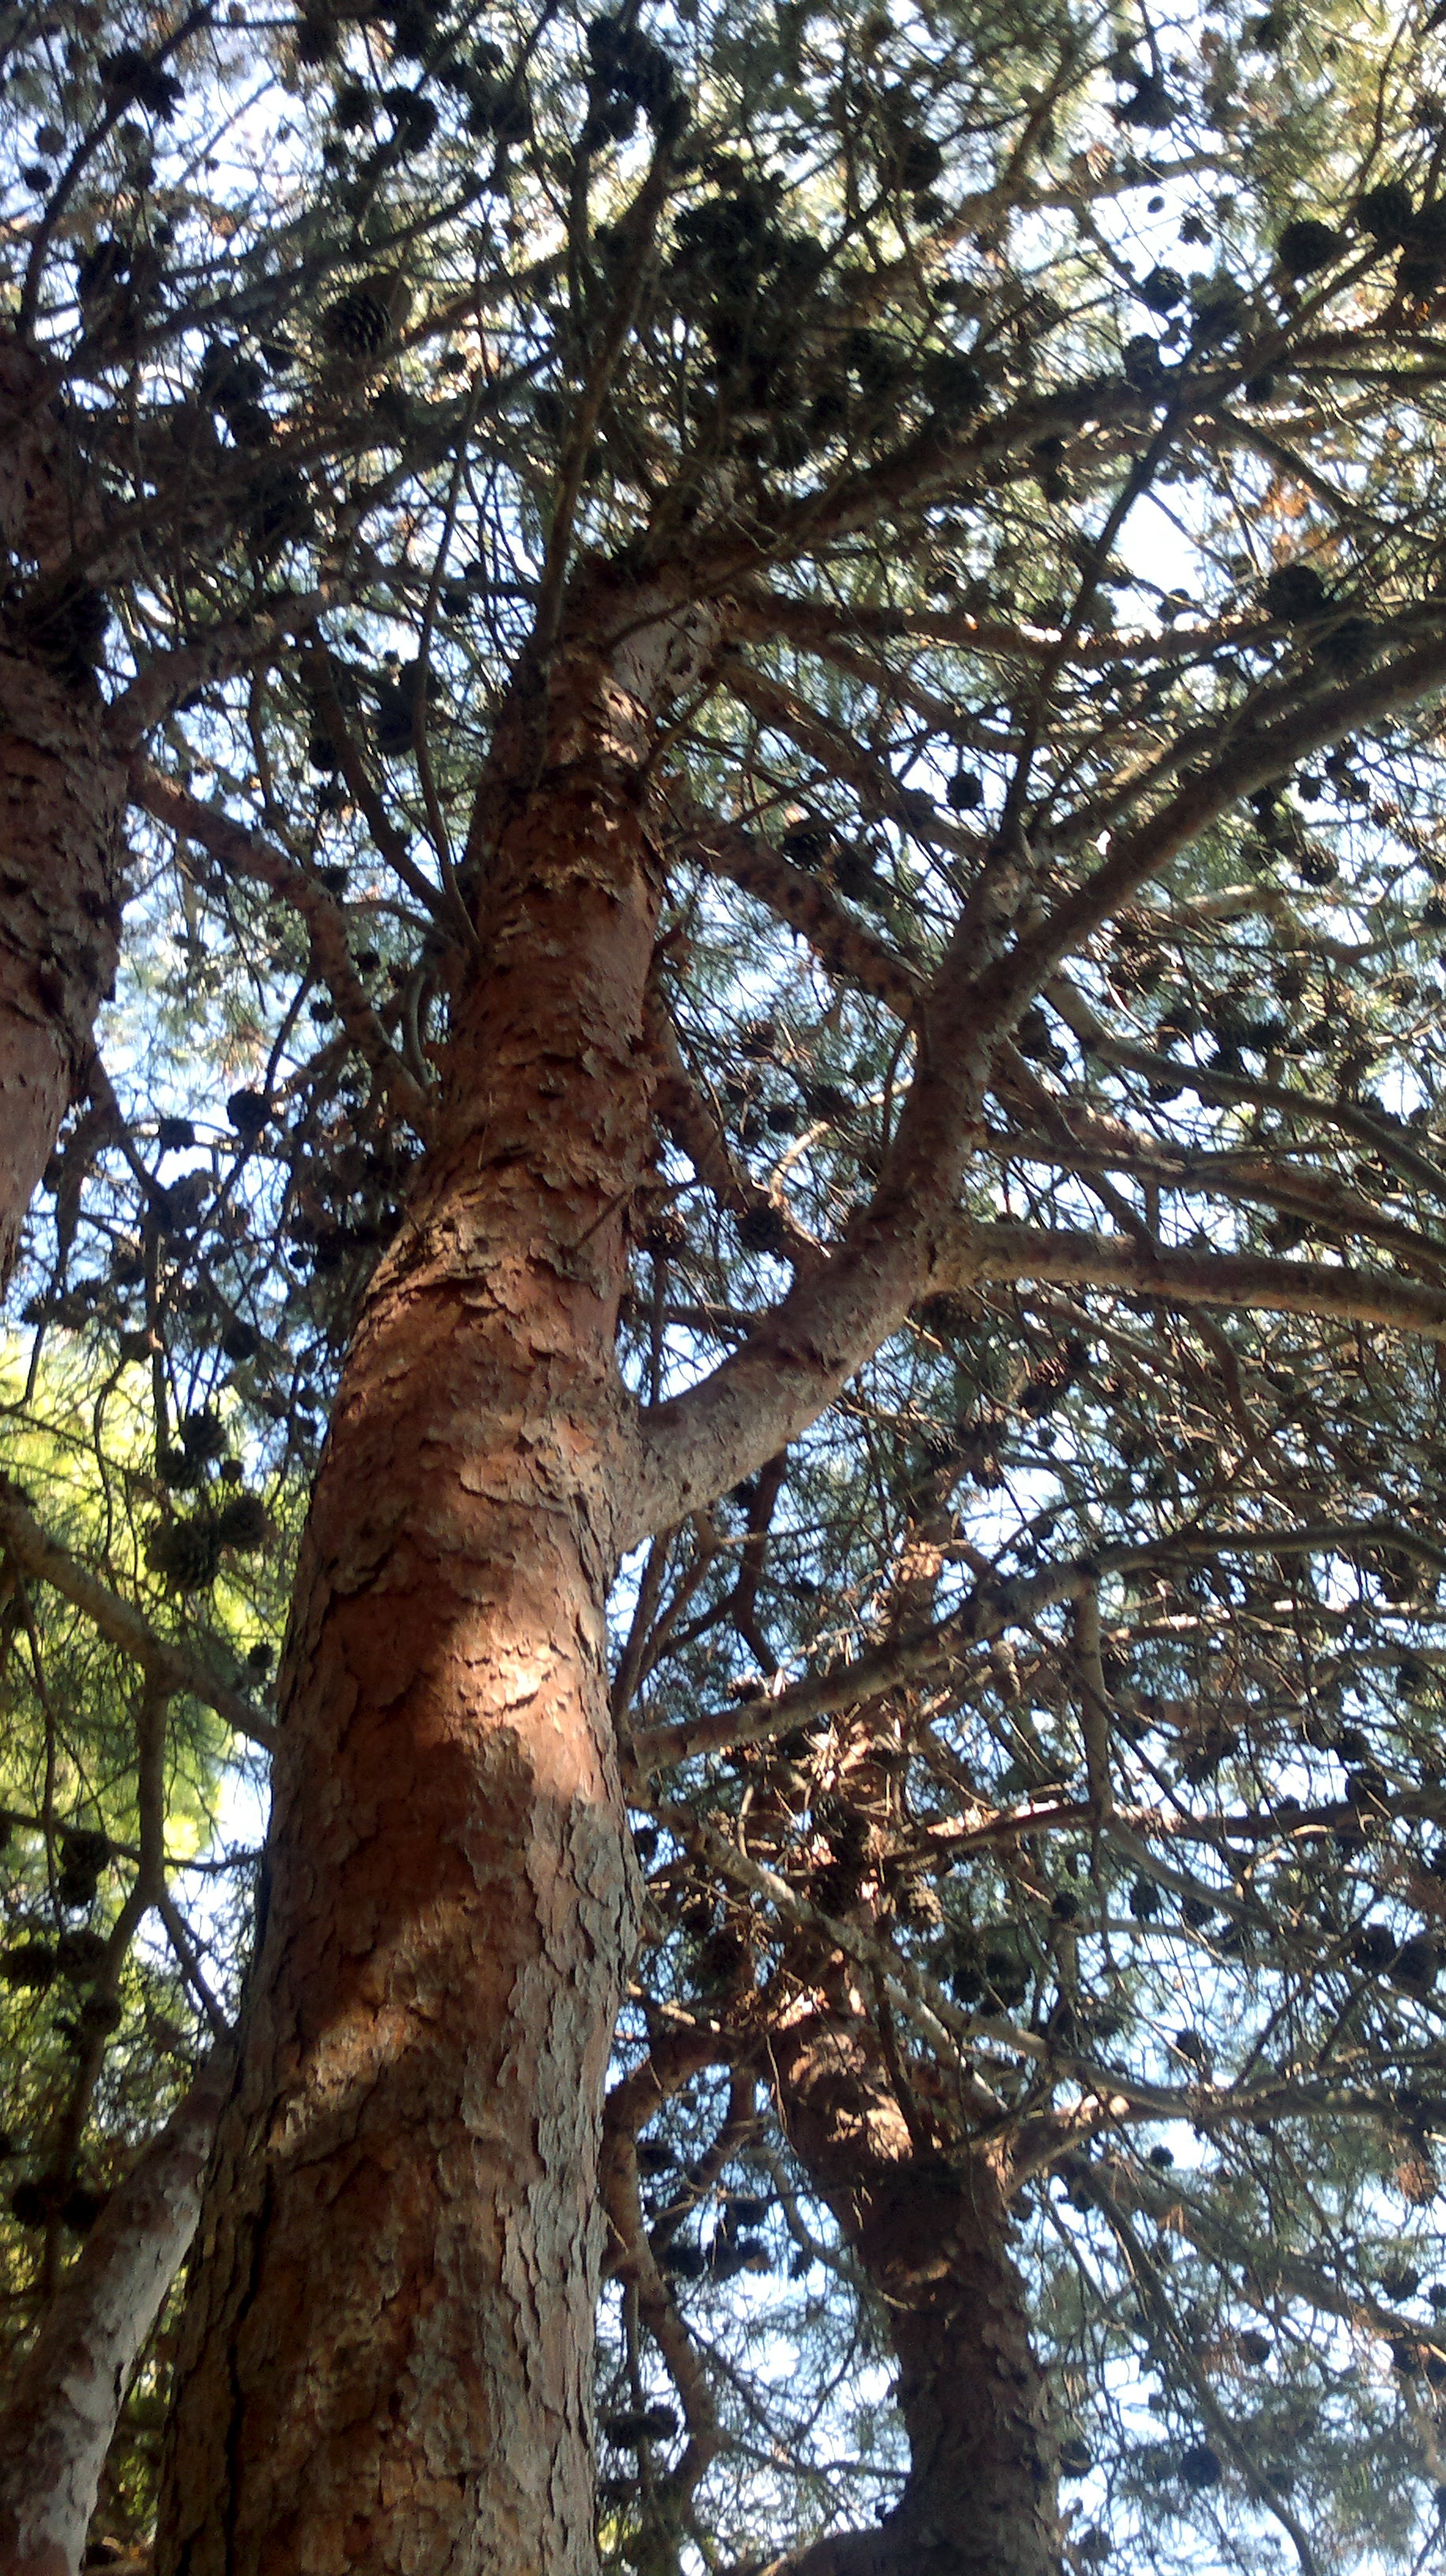
tree, forest, outdoor, branch, plant, wood, sun, leaf, flower, trunk, summer, natural, park, season, conifer, trees, spruce, deciduous, grove, woodland, flowering plant, plant stem, woody plant, land plant